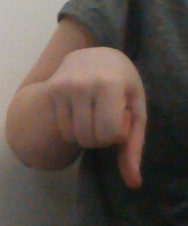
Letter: waw